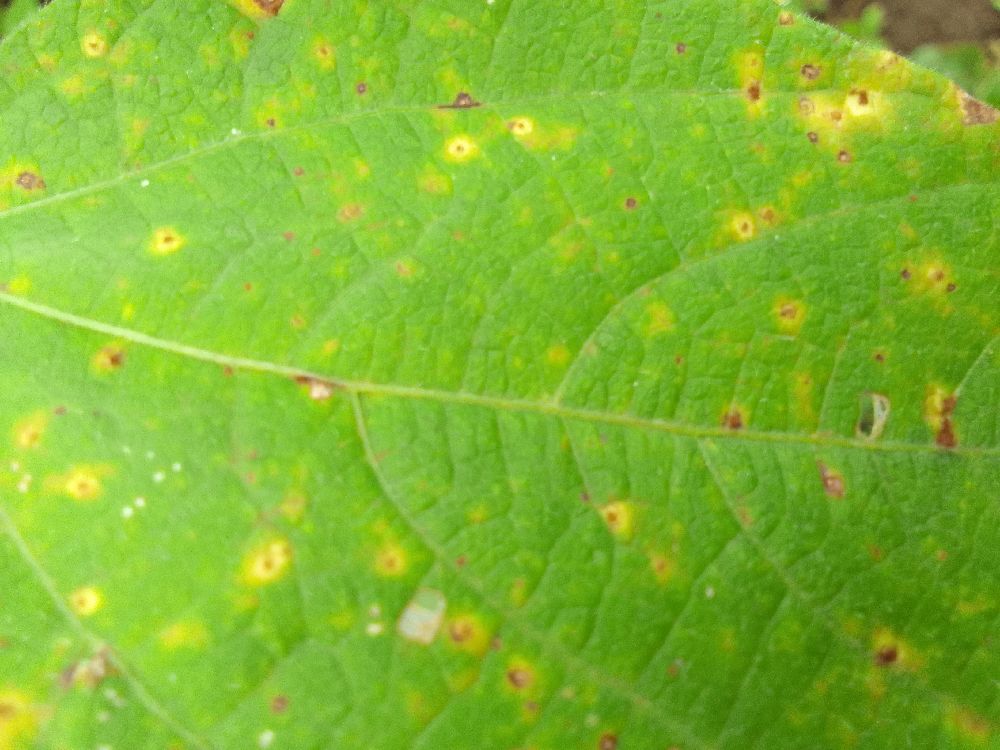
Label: rust